Victoria Square, Birmingham

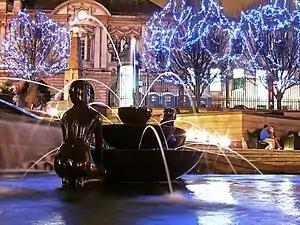
Victoria Square at night, February 2008

Victoria Square is a pedestrianised public square in Birmingham, England. It is home to both the Town Hall and the Council House, and directly adjacent to Chamberlain Square. It is named in honour of Queen Victoria.